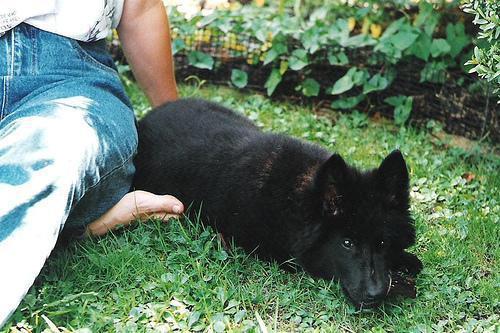
groenendael